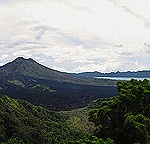
Label: mountain